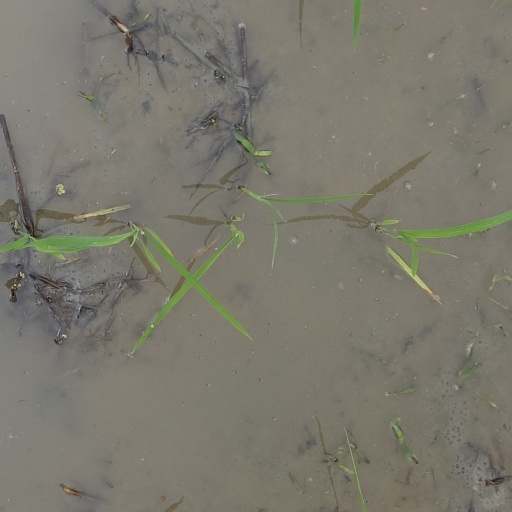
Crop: rice